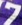
Number: 7